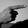
ASL letter: G